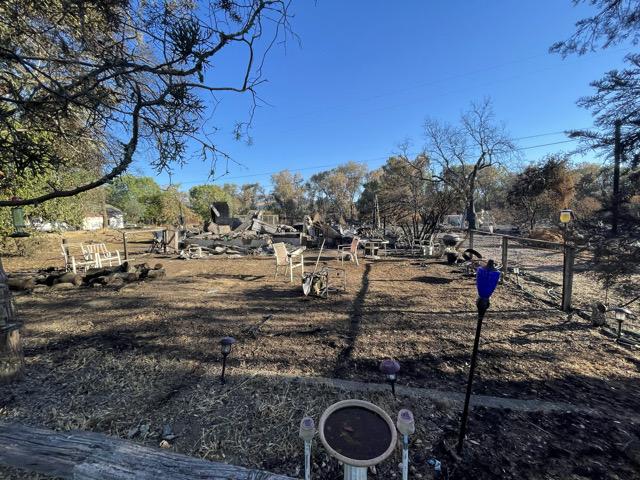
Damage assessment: destroyed